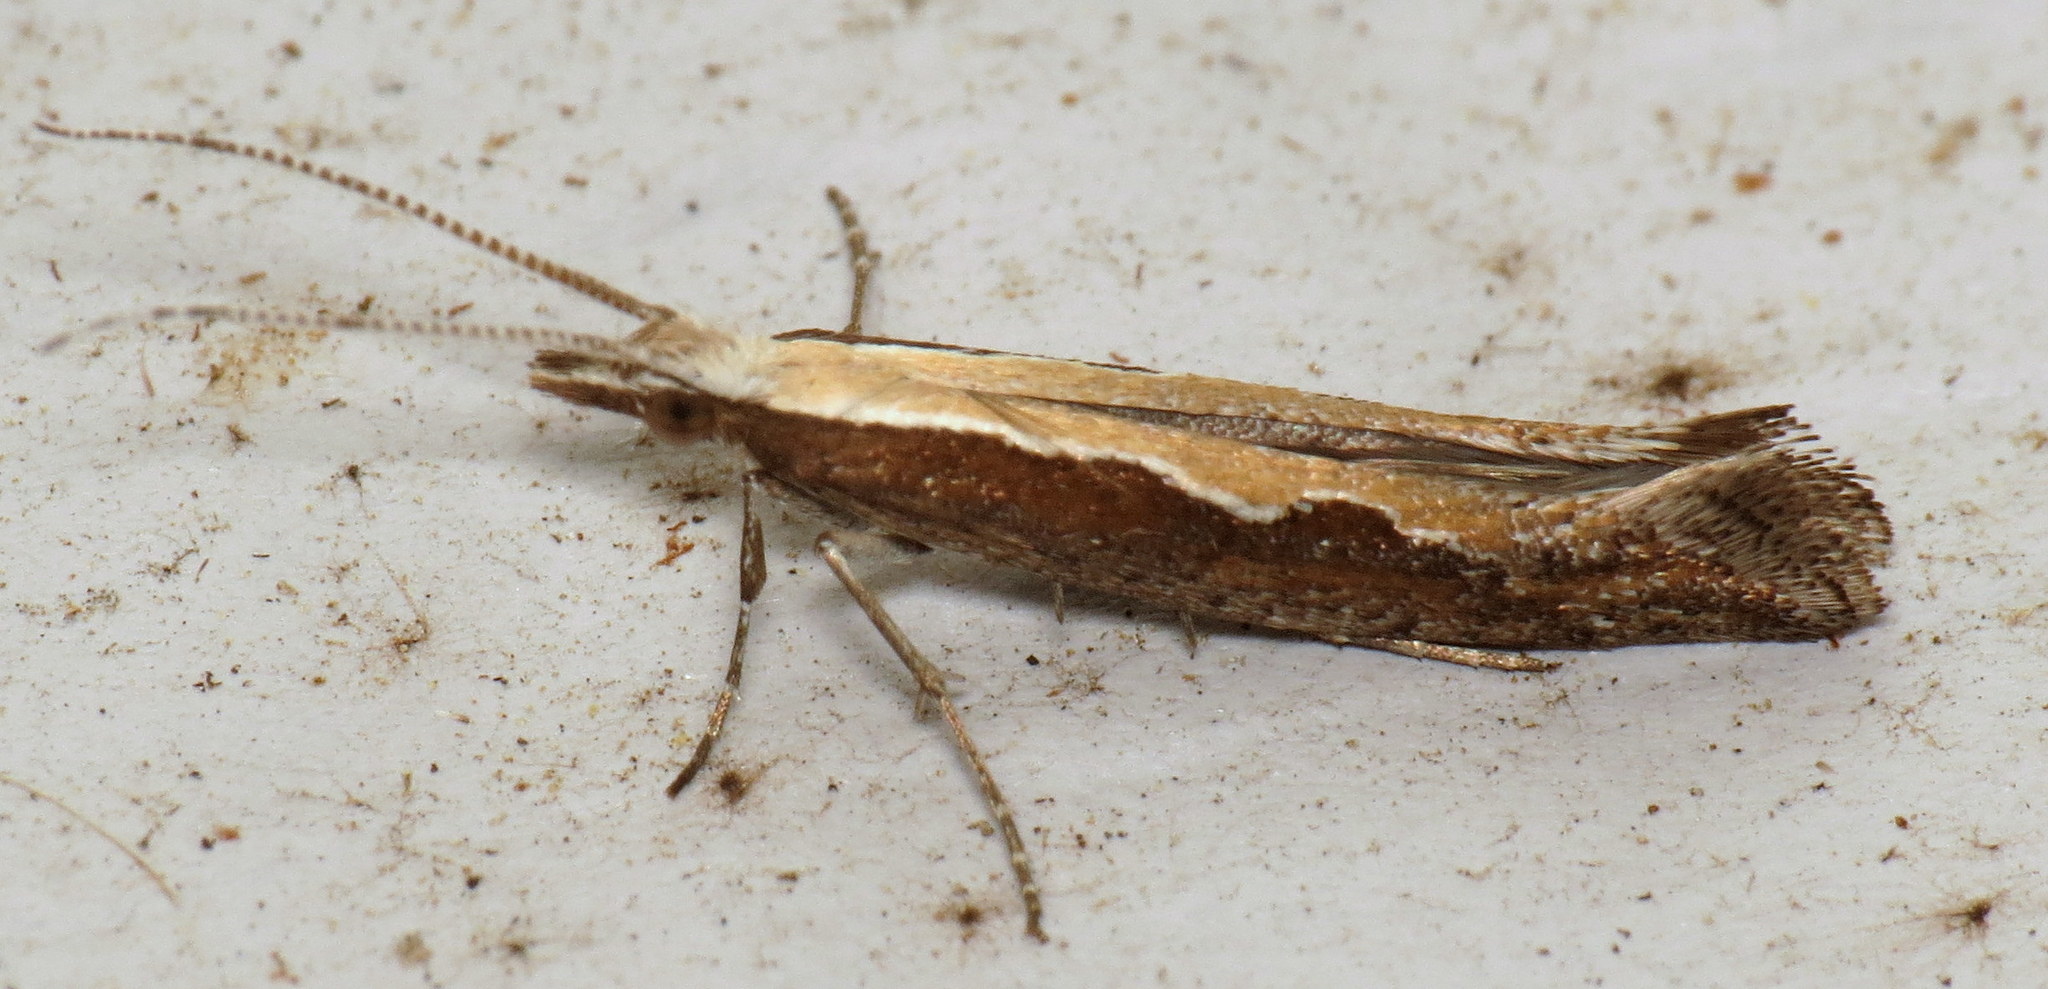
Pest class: diamondback_moth